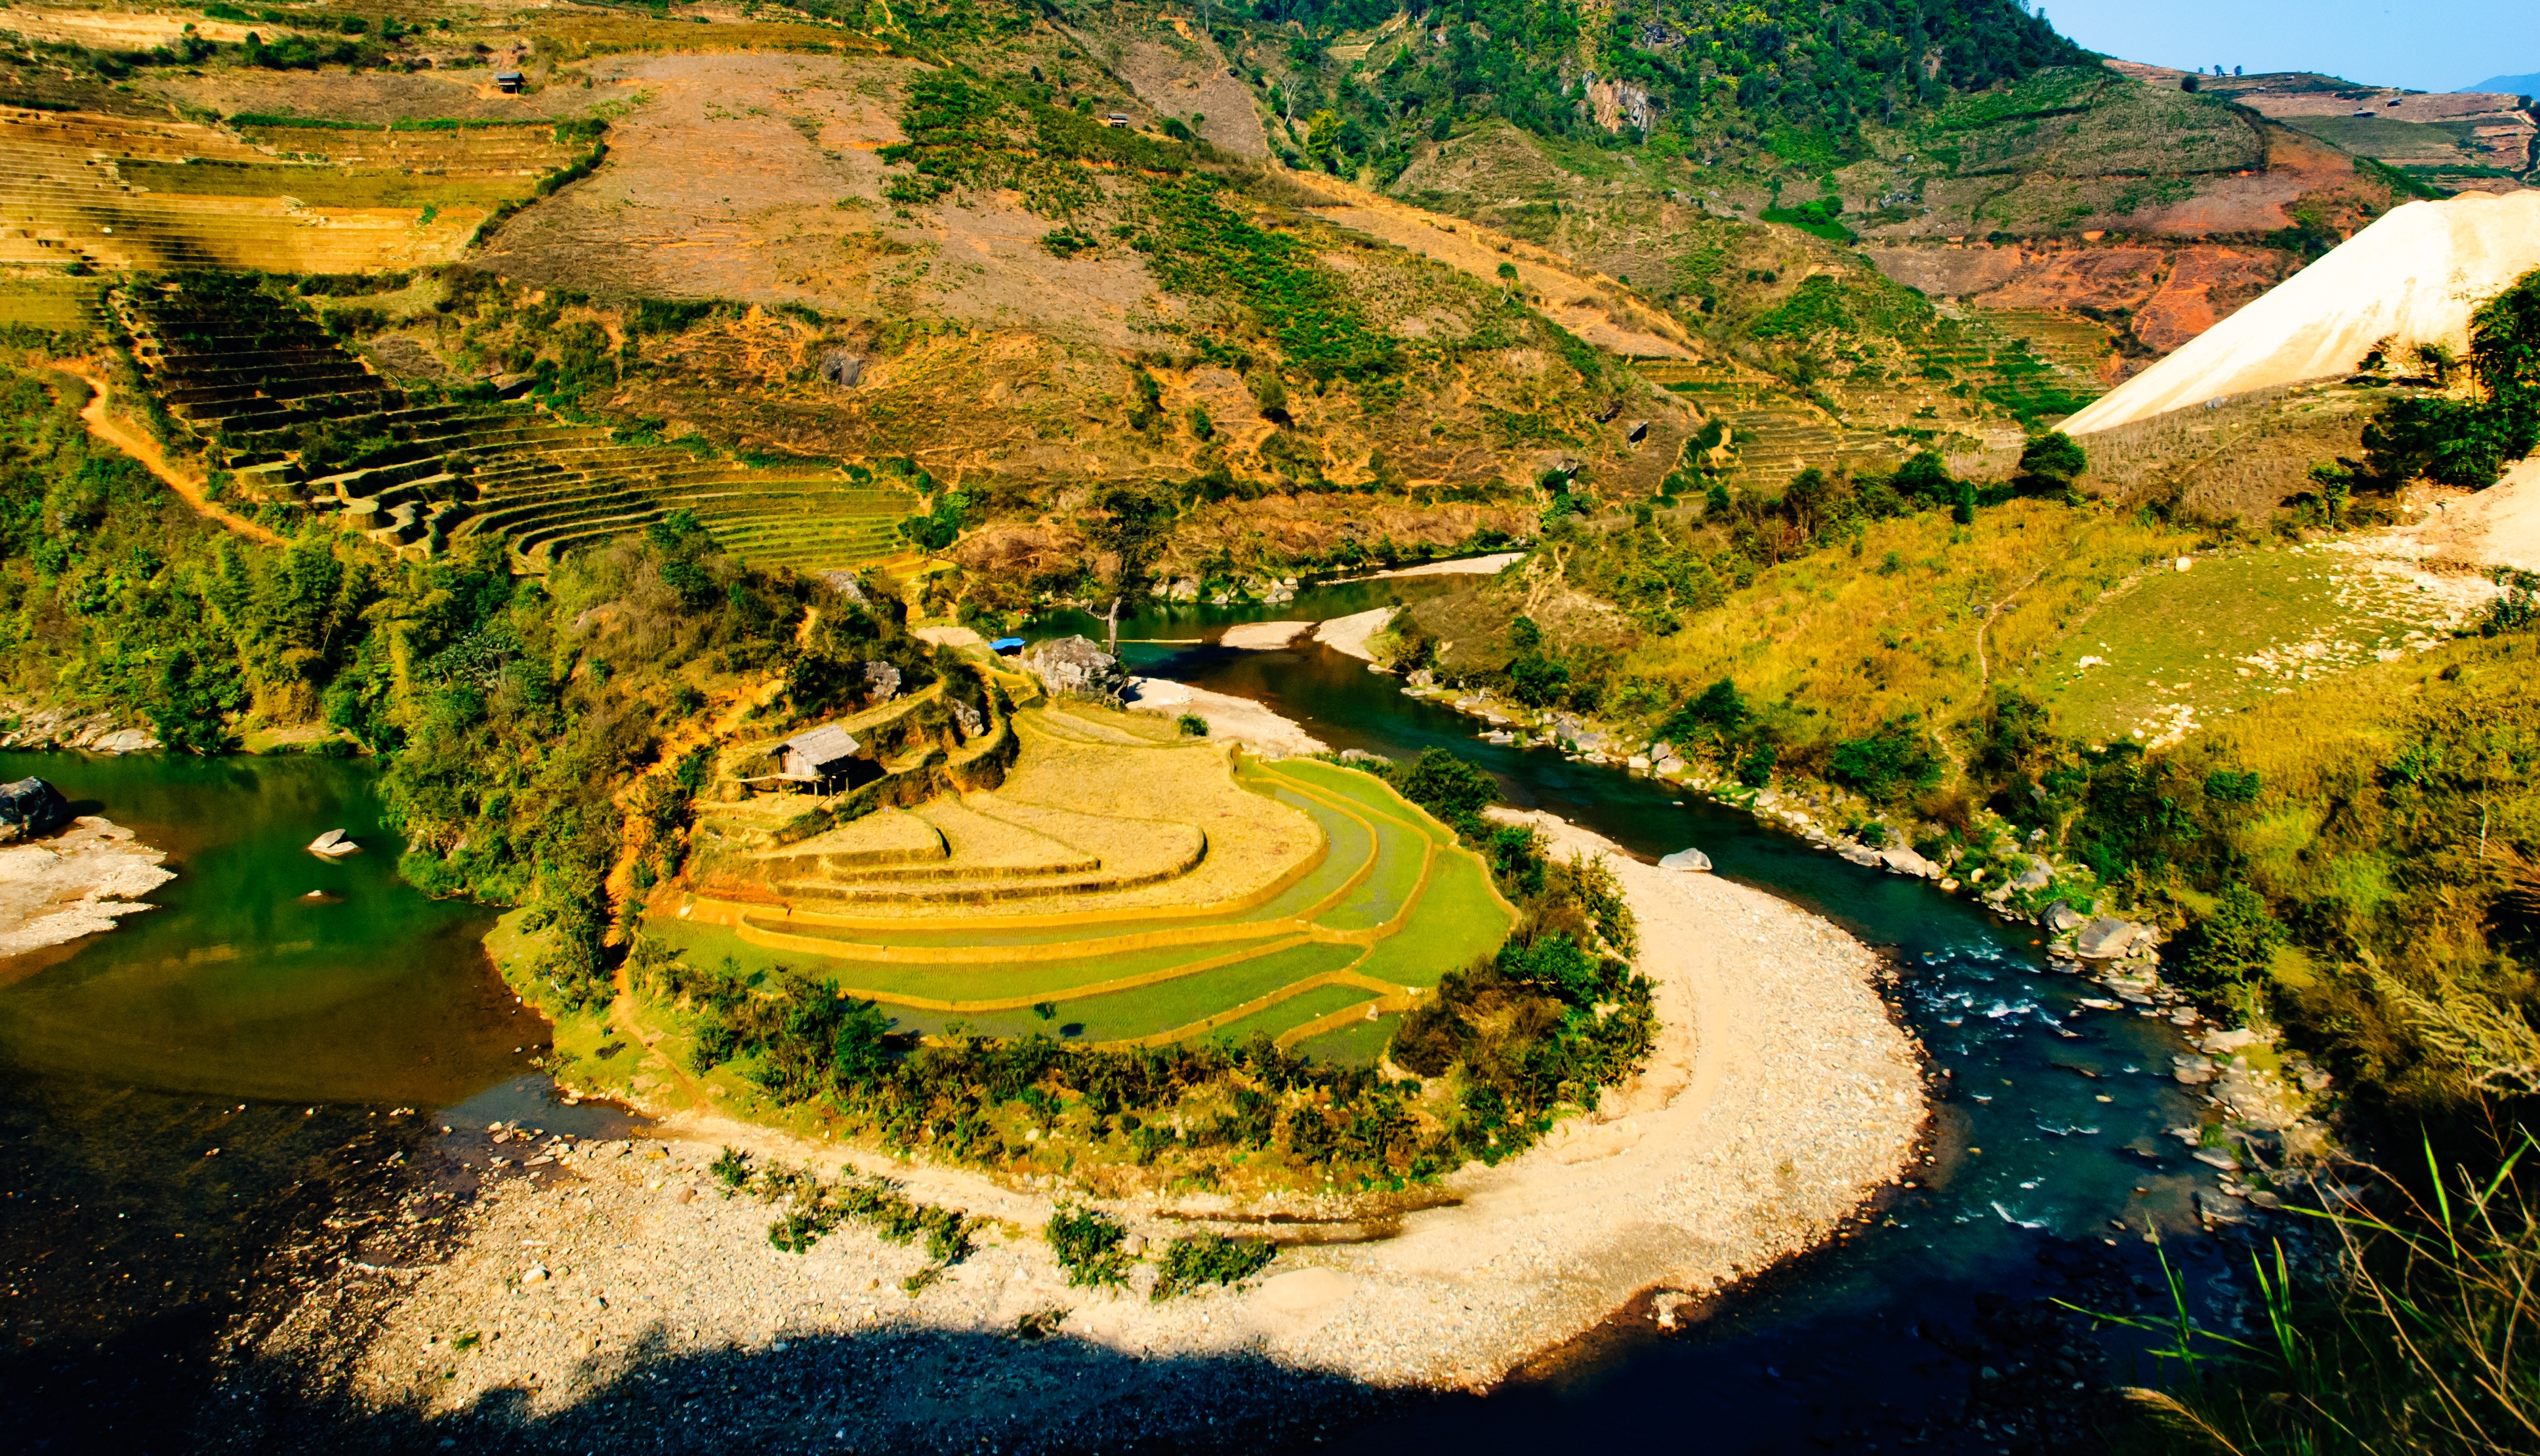
landscape, structure, photography, river, valley, travel, peaceful, natural, scenery, golf course, outdoors, terrace, daylight, plateau, estate, water feature, nobody, scenics, beauty in nature, jasmine, bird's eye view, aerial photography, yen bai, high viewing angle, horizontal viewing high, chastity, non urban scene, quiet scene, sport venue